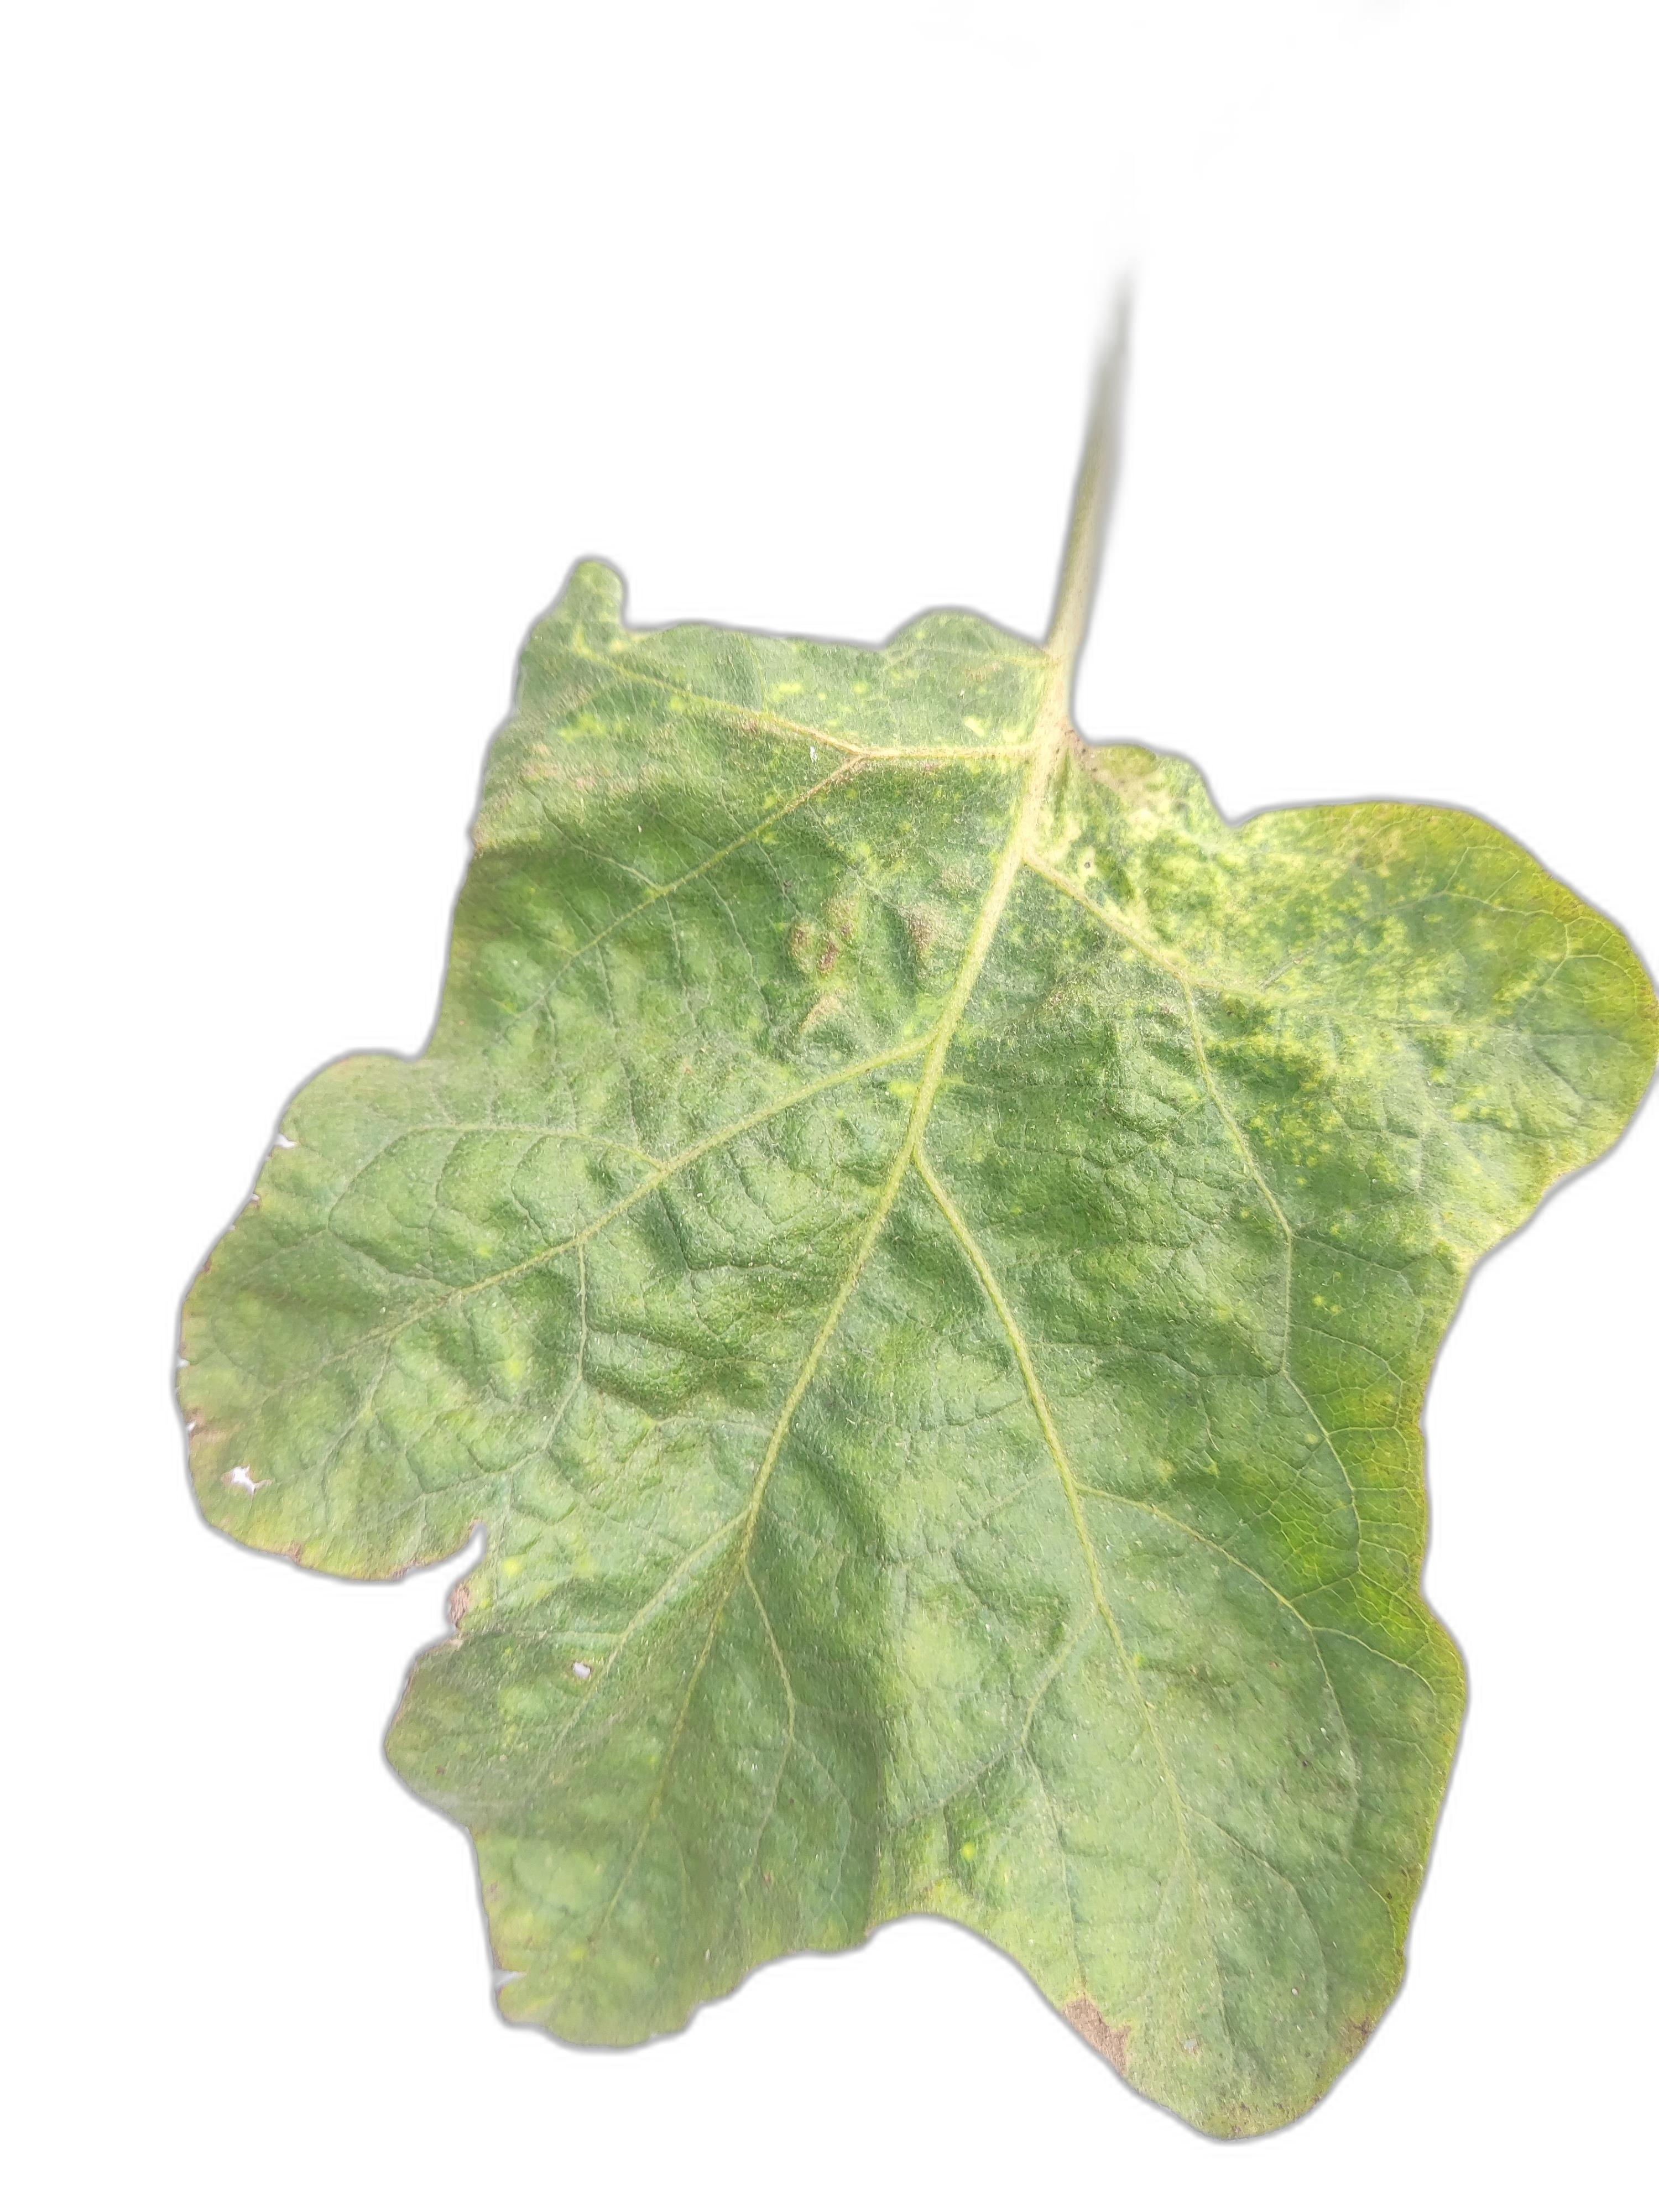
Label: Mosaic Virus Disease